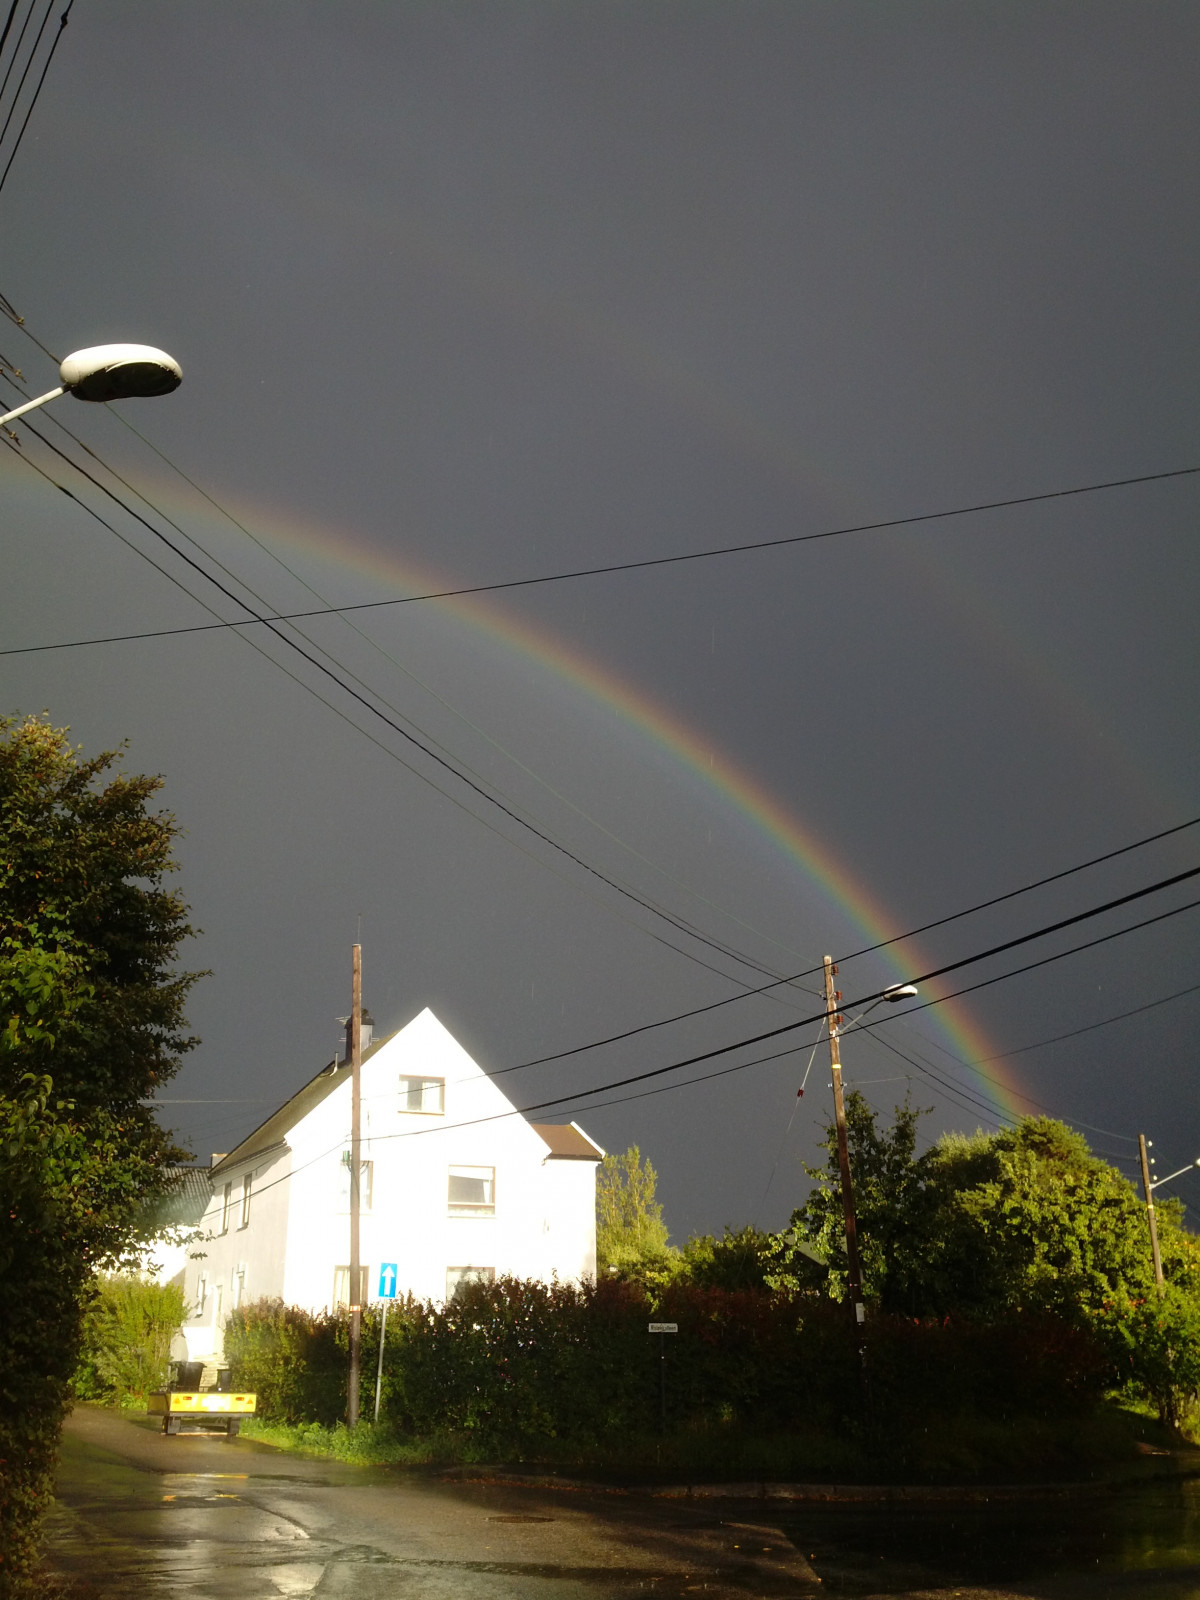
Tags: sky, wind, evening, street light, lighting, rainbow, light fixture, meteorological phenomenon